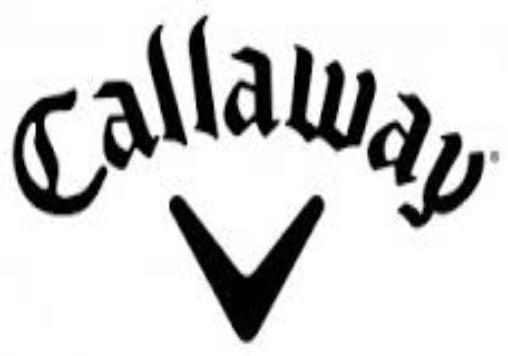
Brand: Callaway
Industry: Sports